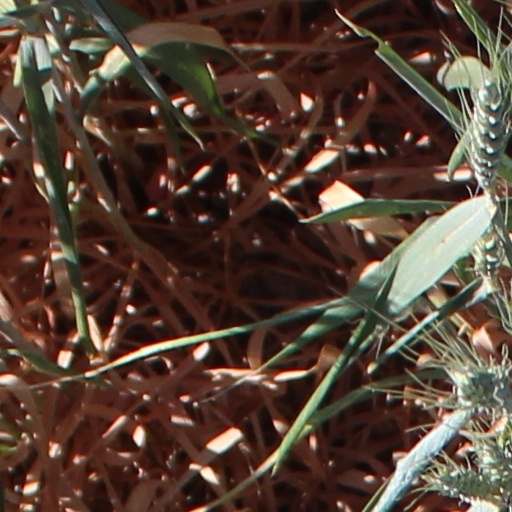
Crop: wheat